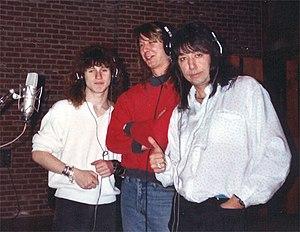
"Ace Frehley, de son vrai nom Paul Daniel Frehley, est un guitariste américain. Il est né le 27 avril 1951, dans le Bronx à New York où il a aussi grandi. Il est principalement connu pour avoir été le premier guitariste soliste du groupe de rock Américain Kiss de sa création en 1973 jusqu'en 1982. Il a inventé le personnage du ""Spaceman"". Après avoir quitté Kiss, Frehley a entamé une carrière solo, qui a été suspendue au moment de la reformation originale de Kiss, en 1996, pour une tournée de réunion qui fut un énorme succès mondial. Il quitte de nouveau le groupe en 2002 et est remplacé par Tommy Thayer.